Toyota in motorsport

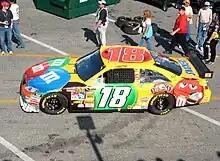
Kyle Busch has given Toyota over 150 wins across NASCAR's three national series

As of the 2024 season, 23XI Racing, Joe Gibbs Racing, and Legacy Motor Club run Toyota Camrys in the NASCAR Cup Series.